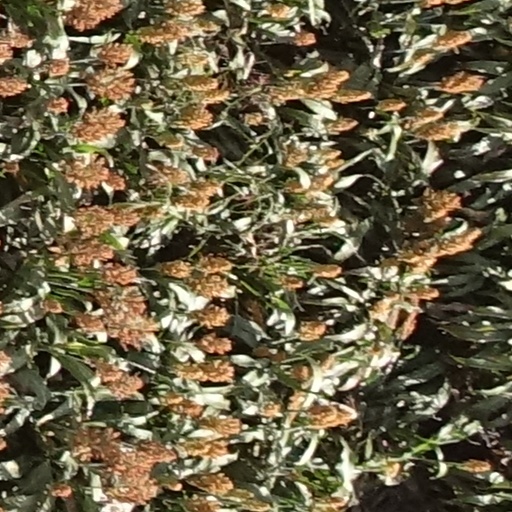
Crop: sorghum